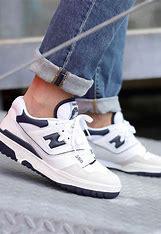
Brand: New
Model: Balance 550